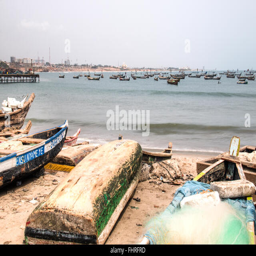
fishing boats on the shore